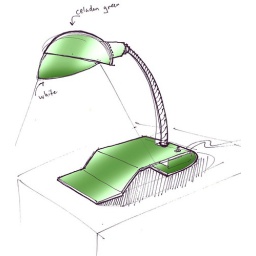
lamp in Alto's experimental house